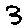
Label: 3